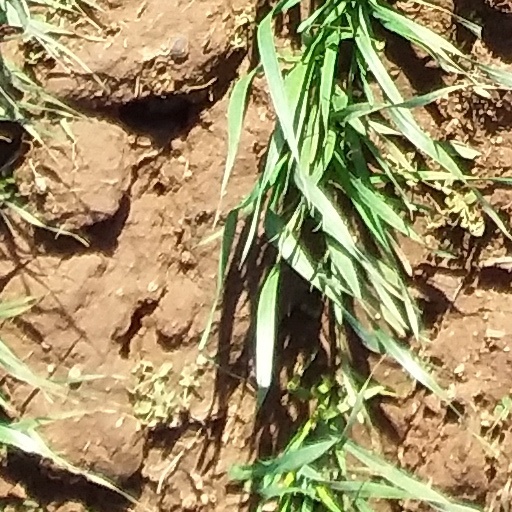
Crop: wheat